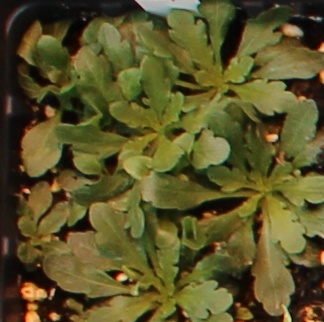
Label: Horseweed